Music of Vietnam

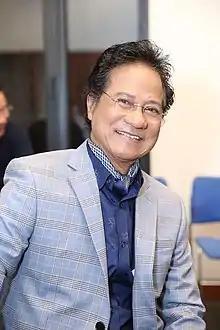
Chế Linh was one of the representatives of Yellow music

Yellow music (Nhạc vàng) in Vietnam has two meanings. The first meaning is the lyrical and romantic music from pre-war, post-development in southern Vietnam in the period 1954s-1975s and later overseas as well as in the country after Đổi Mới, influenced by music of South Vietnam 1975s. The second meaning is the common name of popular music that was formed in the late 1950s in South Vietnam, using many different melodies such as bolero, enka, rumba, tango, ballade, mambo, chachacha...